Tanner Thorson

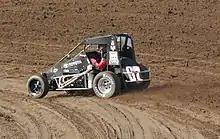
Thorson's 2014 USAC Midget at Angell Park Speedway

Thorson raced in the USAC Midget National Tour for many years. He won the 2016 USAC National Midget Series championship on the strength of 17 wins. A highlight of the season was winning the Gold Crown Midget Nationals at Tri-City Speedway. He also made some starts in asphalt Late Models and an ARCA start on the dirt at the Springfield Mile. Thorson began USAC Sprint Car racing in 2021 and ran for the Rookie of the Year. He won his first USAC wingless Sprint Car feature on April 23, 2021 at Big Diamond Speedway in his thirteenth start. Thorson won his fifth feature USAC Midget win of the season on August 5, 2021 at Bridgeport Speedway. It was Thorson's 25th career win, which put him in 16th place on the all-time wins list.